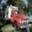
Label: truck